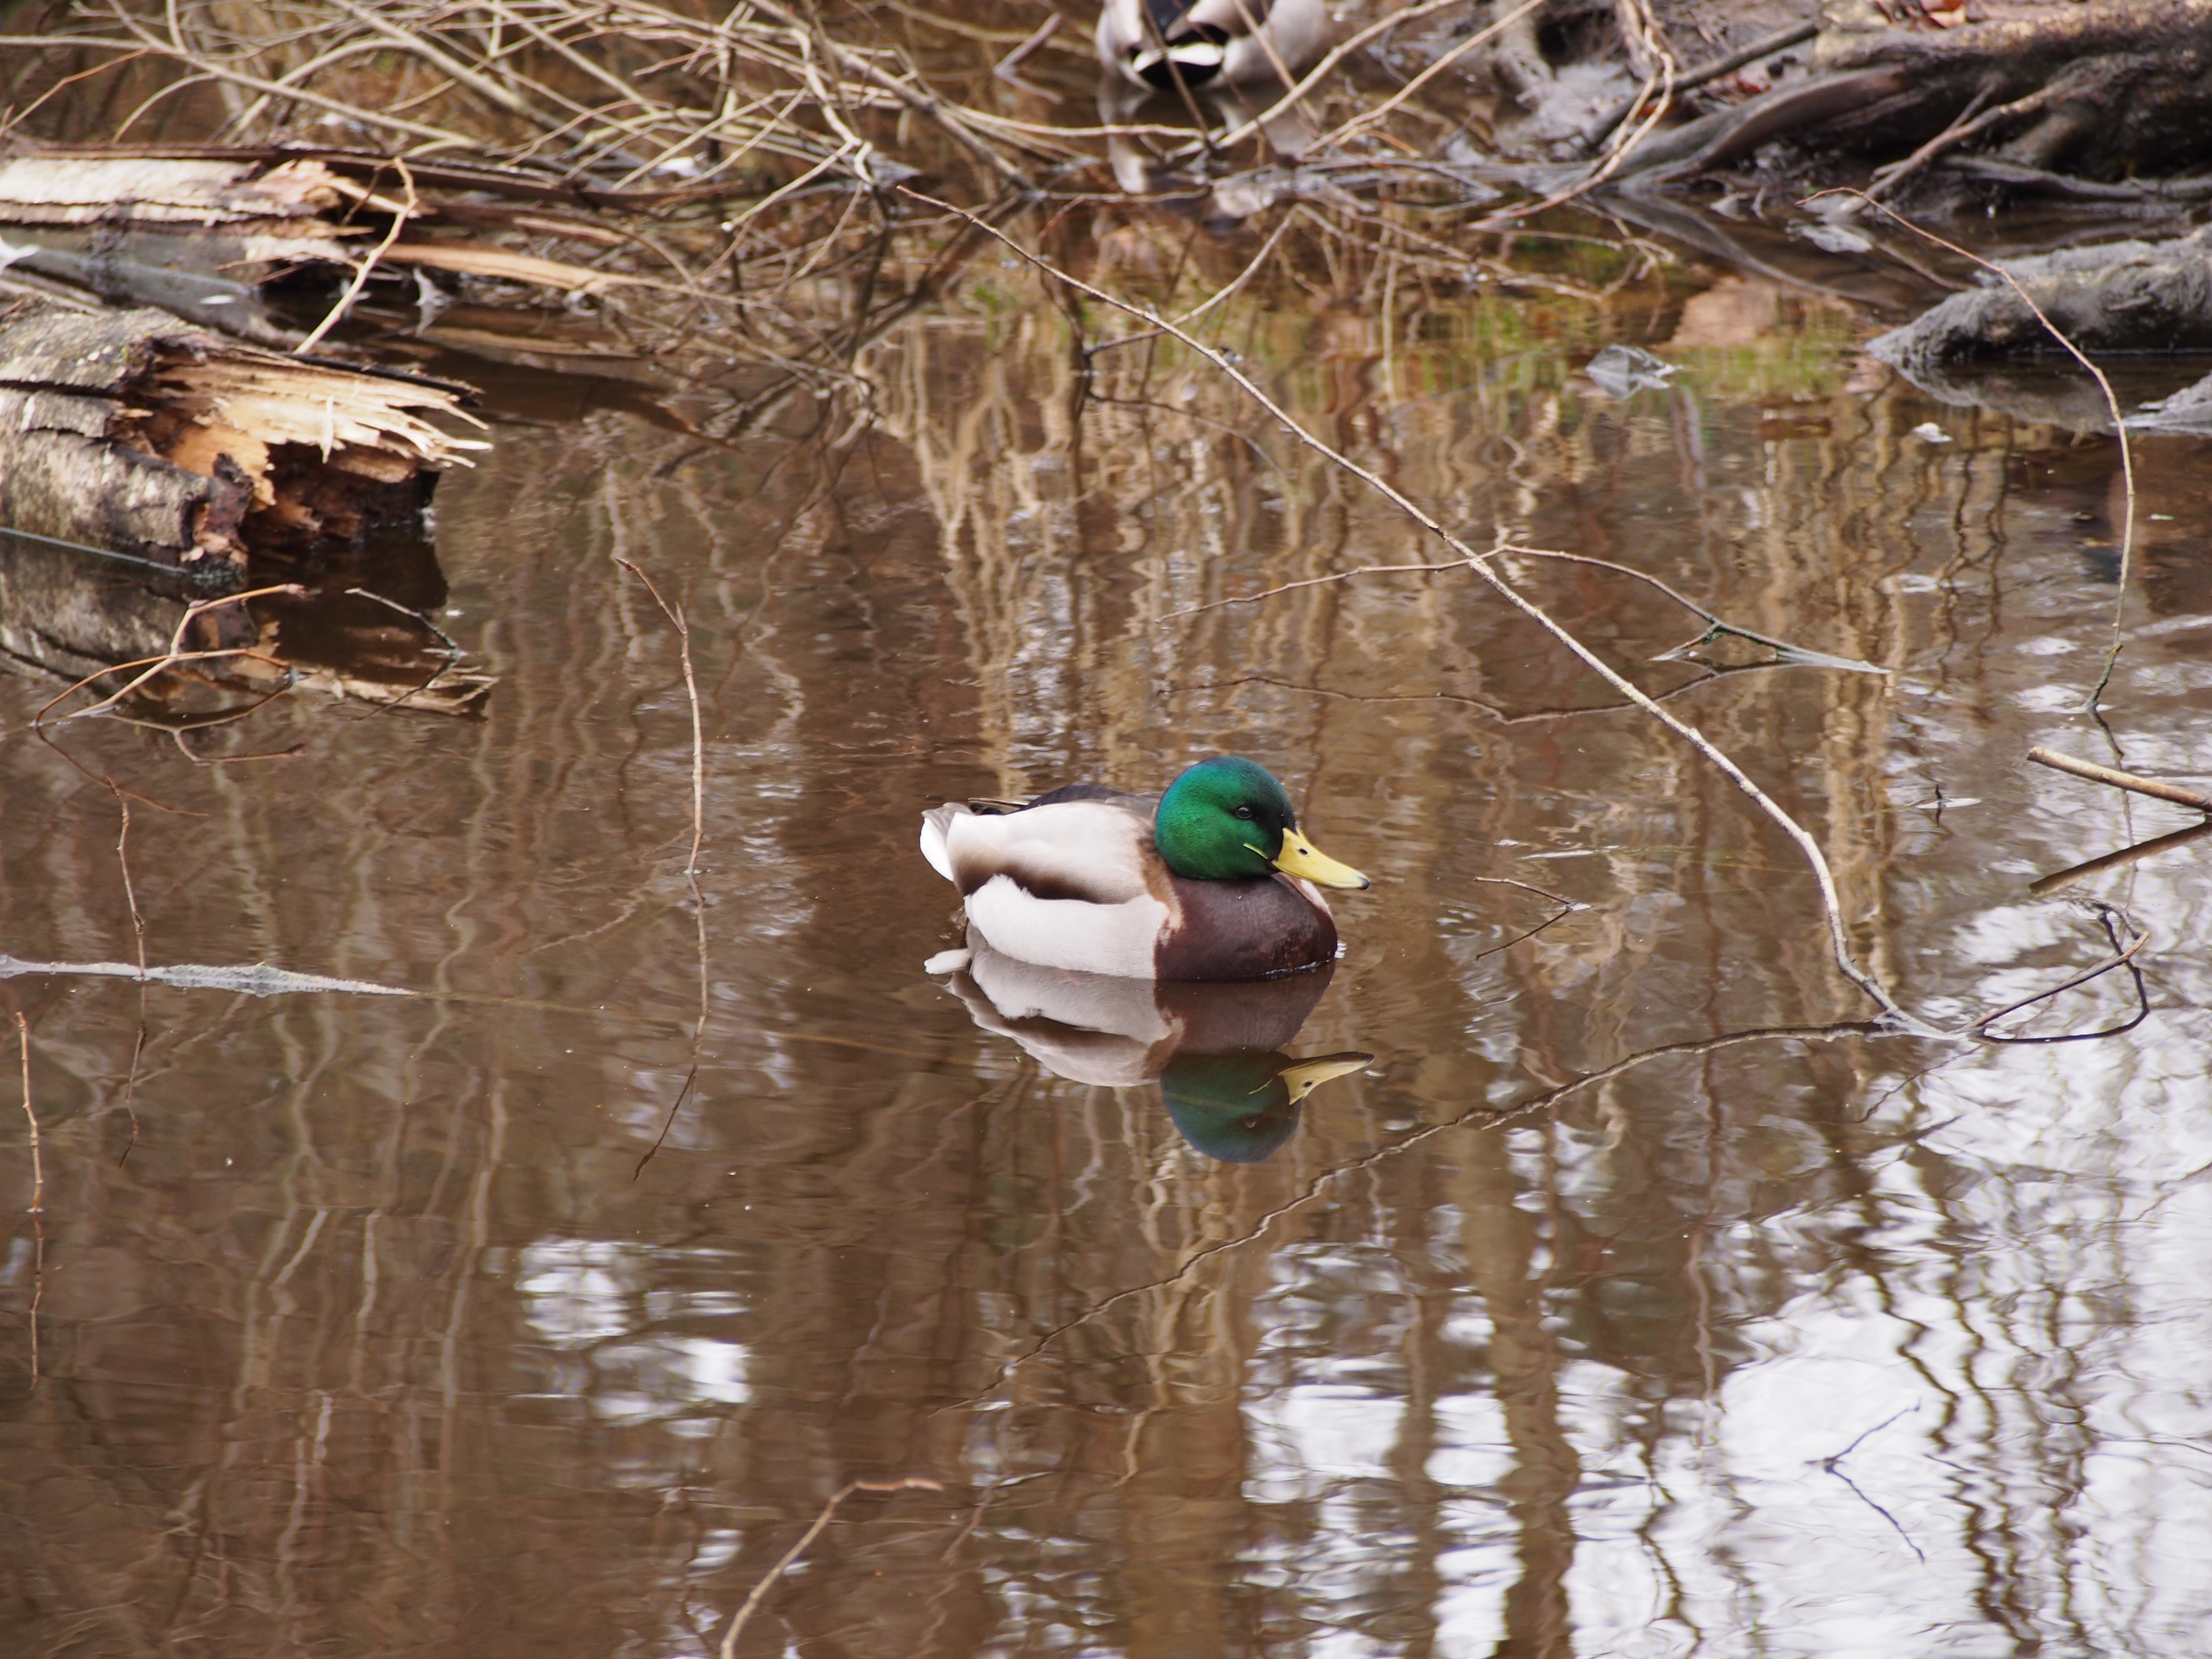
water, nature, bird, pond, wildlife, reflection, fauna, duck, wetland, waterfowl, water bird, mallard, pato, ducks geese and swans